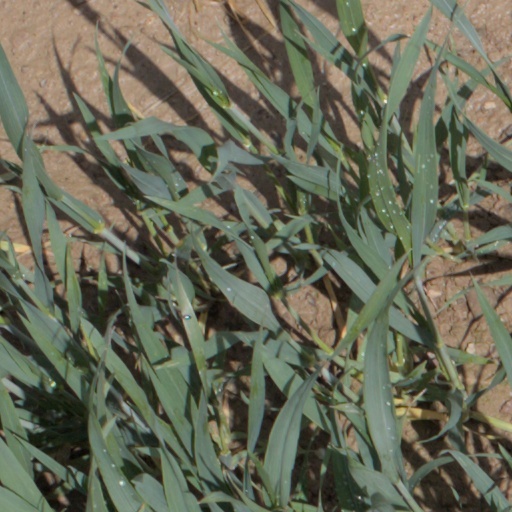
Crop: wheat